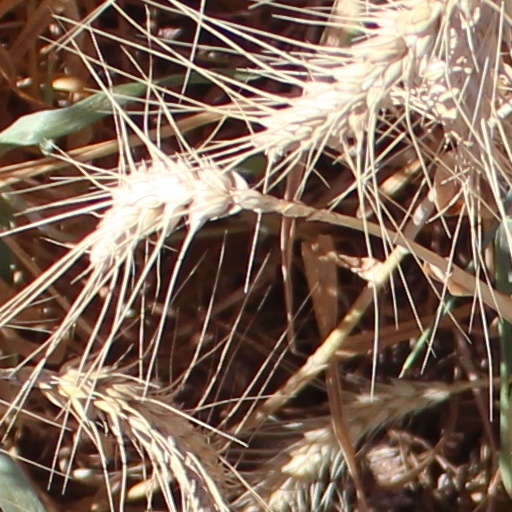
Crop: wheat